Arnold Schwarzenegger

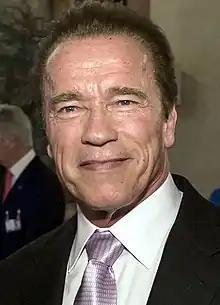
Schwarzenegger at the 2015 Munich Security Conference

Schwarzenegger supported the 2003 invasion of Iraq. Schwarzenegger also expressed support for the 2011 military intervention in Libya. In 2014, Schwarzenegger released a video message in support of the Euromaidan protests against Ukraine's pro-Russian President Viktor Yanukovych. In 2022, Schwarzenegger released another video message condemning the Russian invasion of Ukraine. Schwarzenegger's Twitter account is one of the 22 accounts that the president of Russia's Twitter account follows.